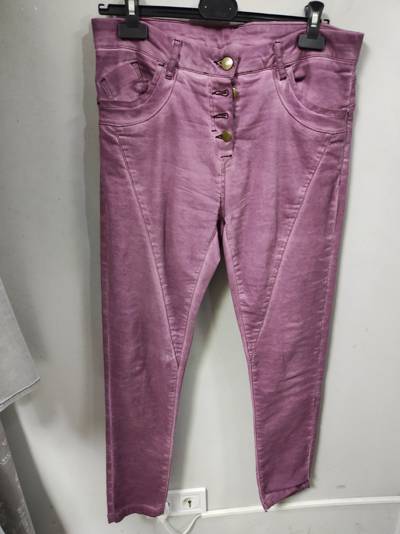
Waste category: clothes